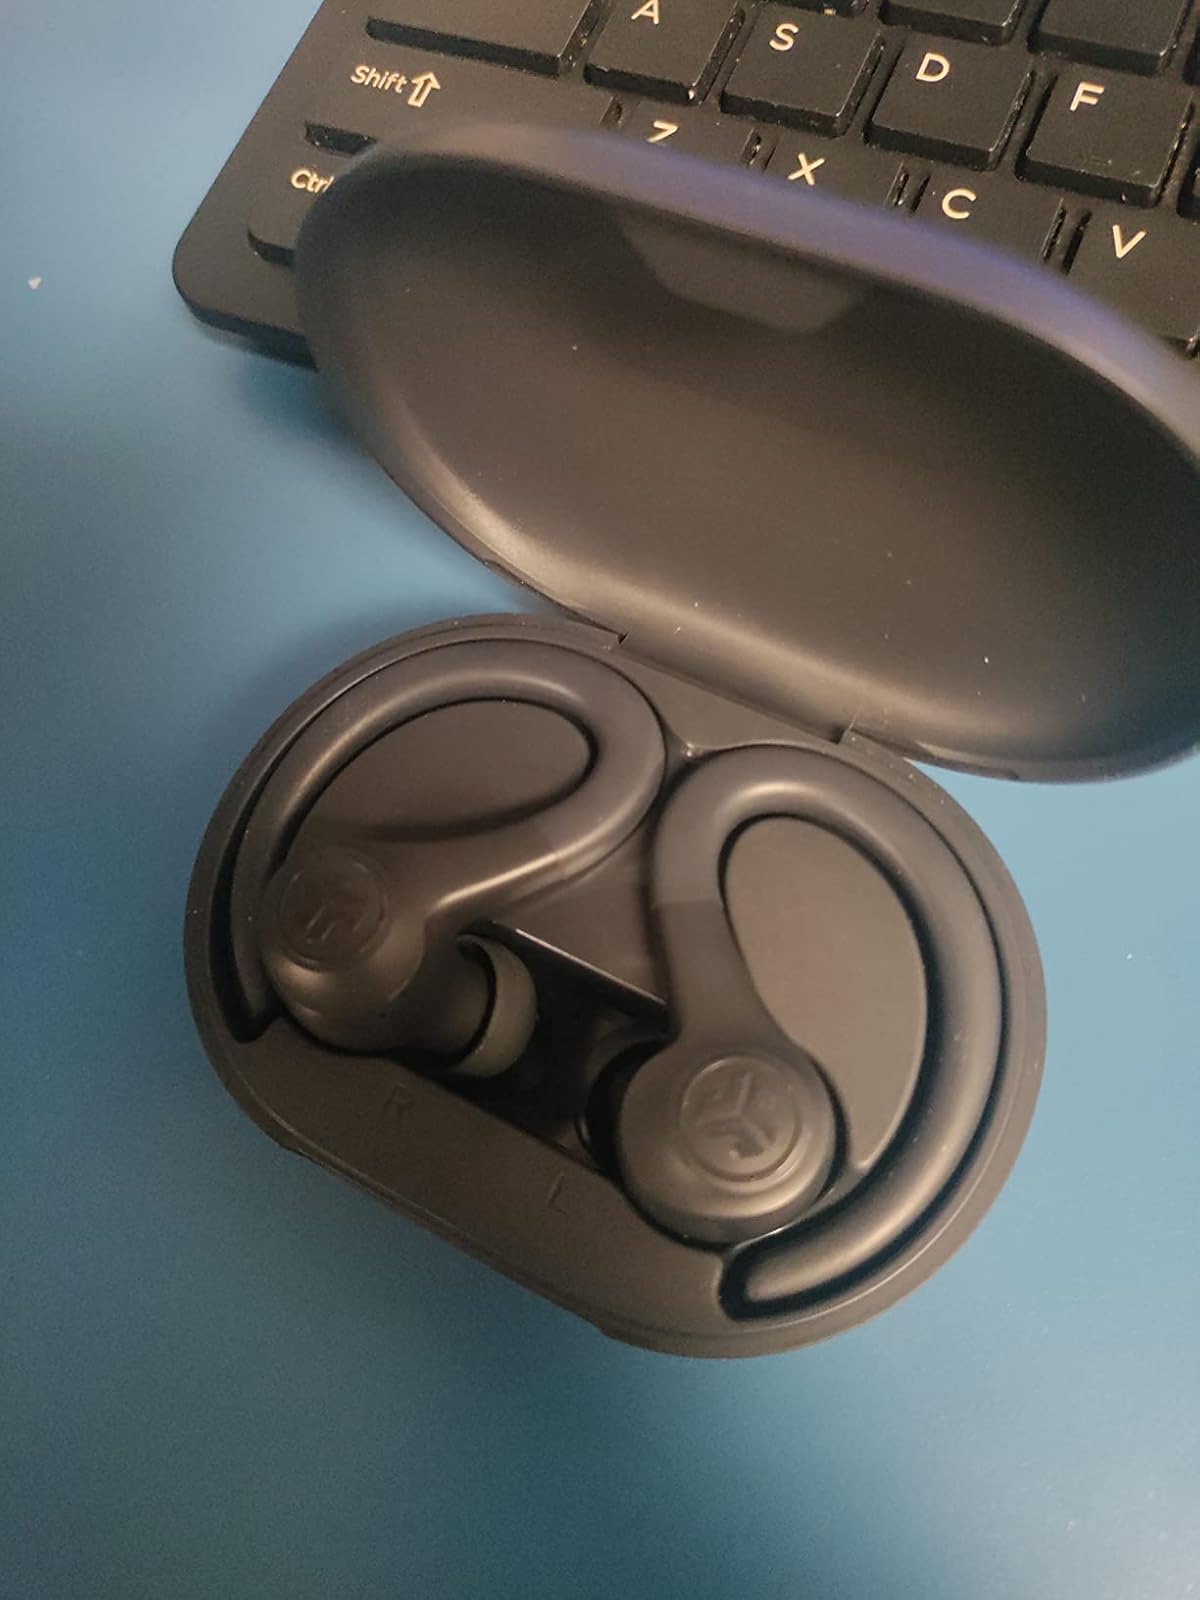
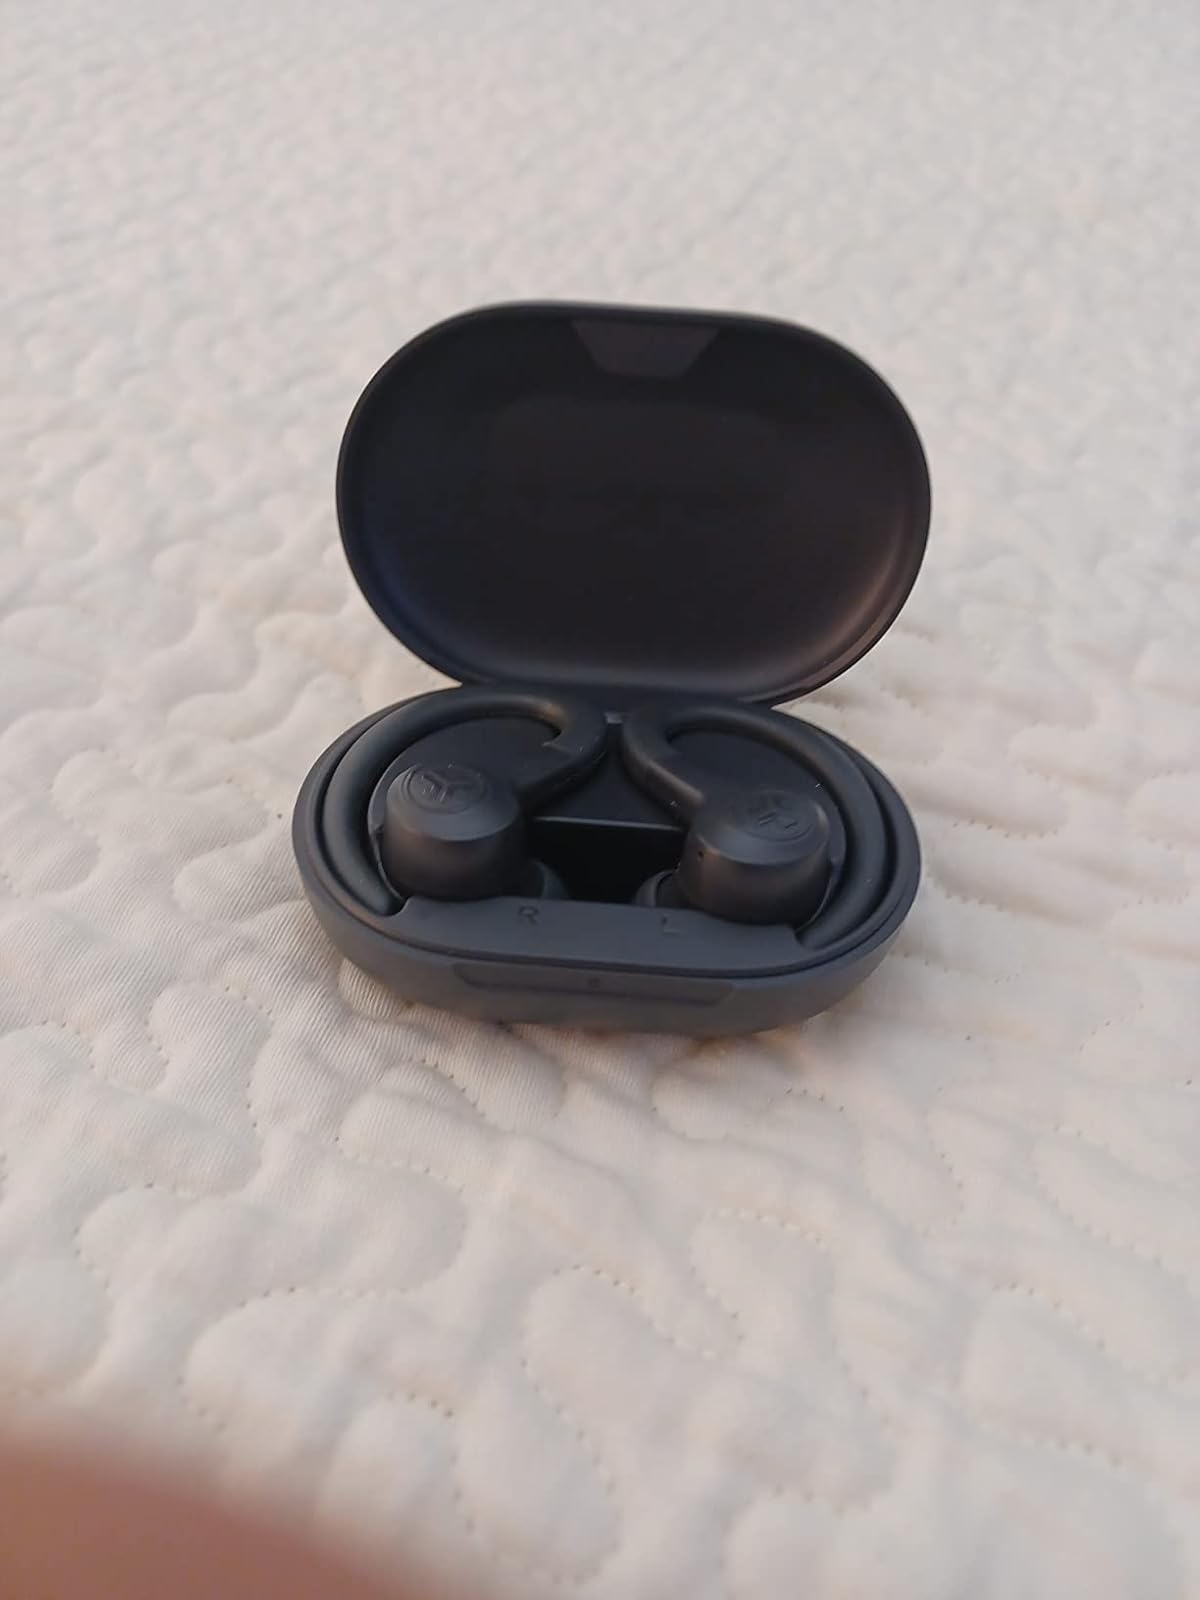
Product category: earbuds
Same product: yes